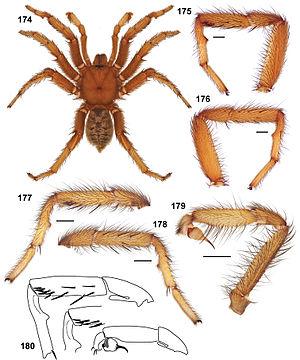
Aptostichus barackobamai est une espèce d'araignées mygalomorphes de la famille des Euctenizidae.